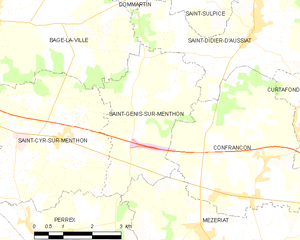
Carte des communes françaises: Saint-Genis-sur-Menthon